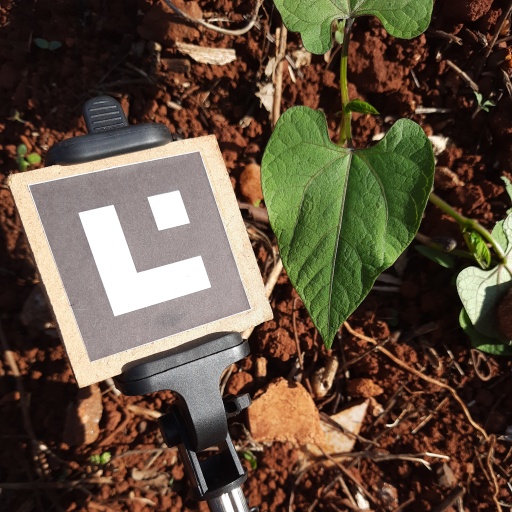
Observations: wavy surface, no eating holes, under sunlight